Tadeusz Brzeziński

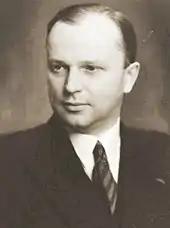
Tadeusz Brzeziński

Tadeusz Brzeziński (February 21, 1896 – January 7, 1990) was a Polish diplomat and consular official. He was the father of Zbigniew Brzezinski, President Jimmy Carter's national security adviser.